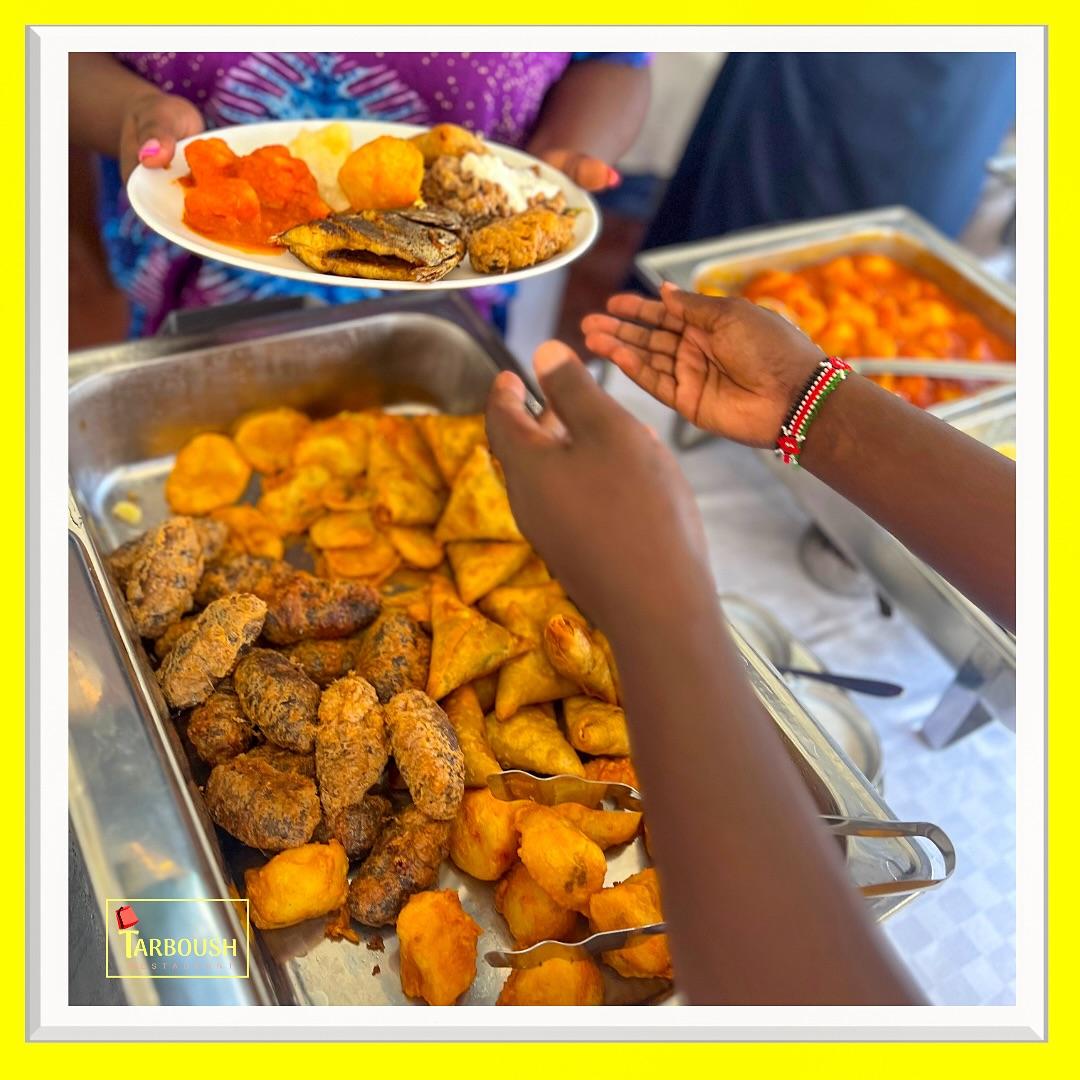
Mikono inayopokea sahani nyeupe yenye samaki, rojo, viazi karai kutoka kwa mama amesimama akiwa amevalia nguo vya zambarau. Sambusa na vitafunio siniani na kijiko cha kupakulia.